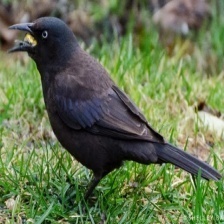
Species: COMMON GRACKLE
Scientific name: QUISCALUS QUISCULA